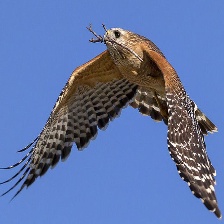
Species: RED SHOULDERED HAWK
Scientific name: BUTEO LINEATUS